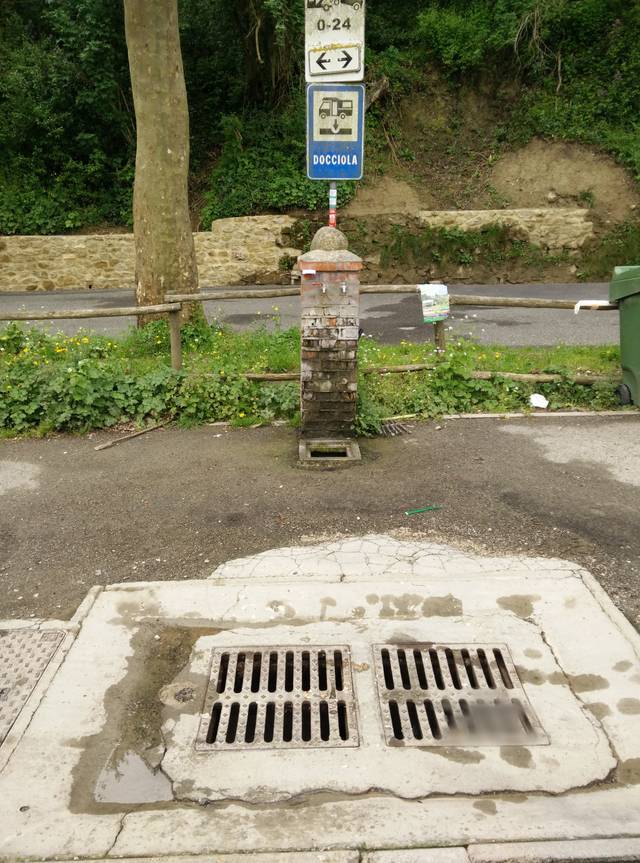
Region: Italy
Coordinates: 43.403, 10.864